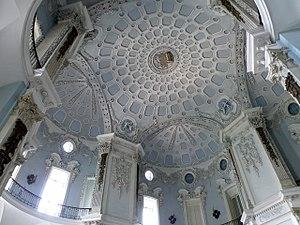
Isola Bella, Stresa (VB), une des îles Borromées, dans le lac Majeur. Palais Borromée, plafond de la salle de bal.